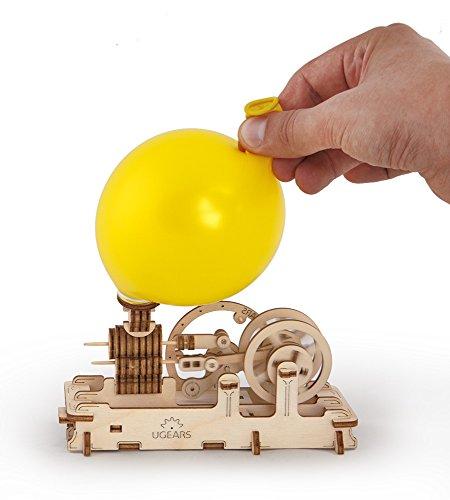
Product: S.T.E.A.M. Line Toys UGears Mechanical Models 3-D Wooden Puzzle - Mechanical Pneumatic Engine
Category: Toys & Games | Puzzles | Brain Teasers | Assembly & Disentanglement Puzzles
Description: UGears Mechanical Models are self-propelled, mechanical wooden model assemble kits.
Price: $19.89
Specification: ProductDimensions:3.1x3.9x6.4inches|ItemWeight:8.2ounces|ShippingWeight:9.1ounces(Viewshippingratesandpolicies)|ASIN:B016R8YIK6|Itemmodelnumber:70009|Manufacturerrecommendedage:14yearsandup